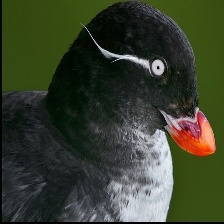
Species: PARAKETT  AUKLET
Scientific name: AETHIA PSITTACULA